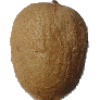
Label: kiwi